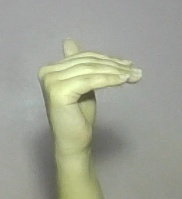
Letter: khaa